William Douglass (engineer, born 1831)

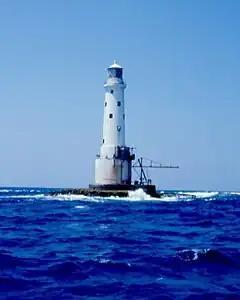
Great Basses Reef Lighthouse

James Douglass, the brother of William, was at that time engaged in building the Wolf Rock Lighthouse off Land's End when James Walker died, and James was appointed as the new engineer-in-chief to Trinity House. William was called in to continue the work near the Isles of Scilly. Continuing his system of being the first to land, the last to leave and ensuring safety lines were fastened to each man William, who was a strong swimmer, worked on the lighthouse, on one occasion risking his life to steer a boat in storm seas close to the partly-built lighthouse so that supplies could be delivered to the men stranded on the rock. Completed on 19 July 1869, the light was first lit in January 1870.